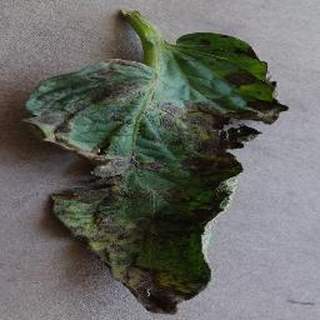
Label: tomato_early_blight